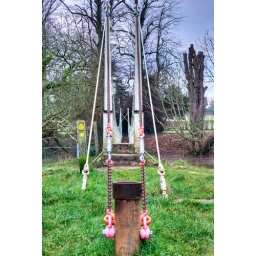
&lt;b&gt;PICTURE 4&lt;/b&gt;A narrow suspension bridge that allows walkers to cross the River Stour at Canford Magna, near Wimborne, Dorset.